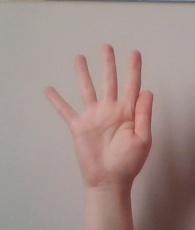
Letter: sheen